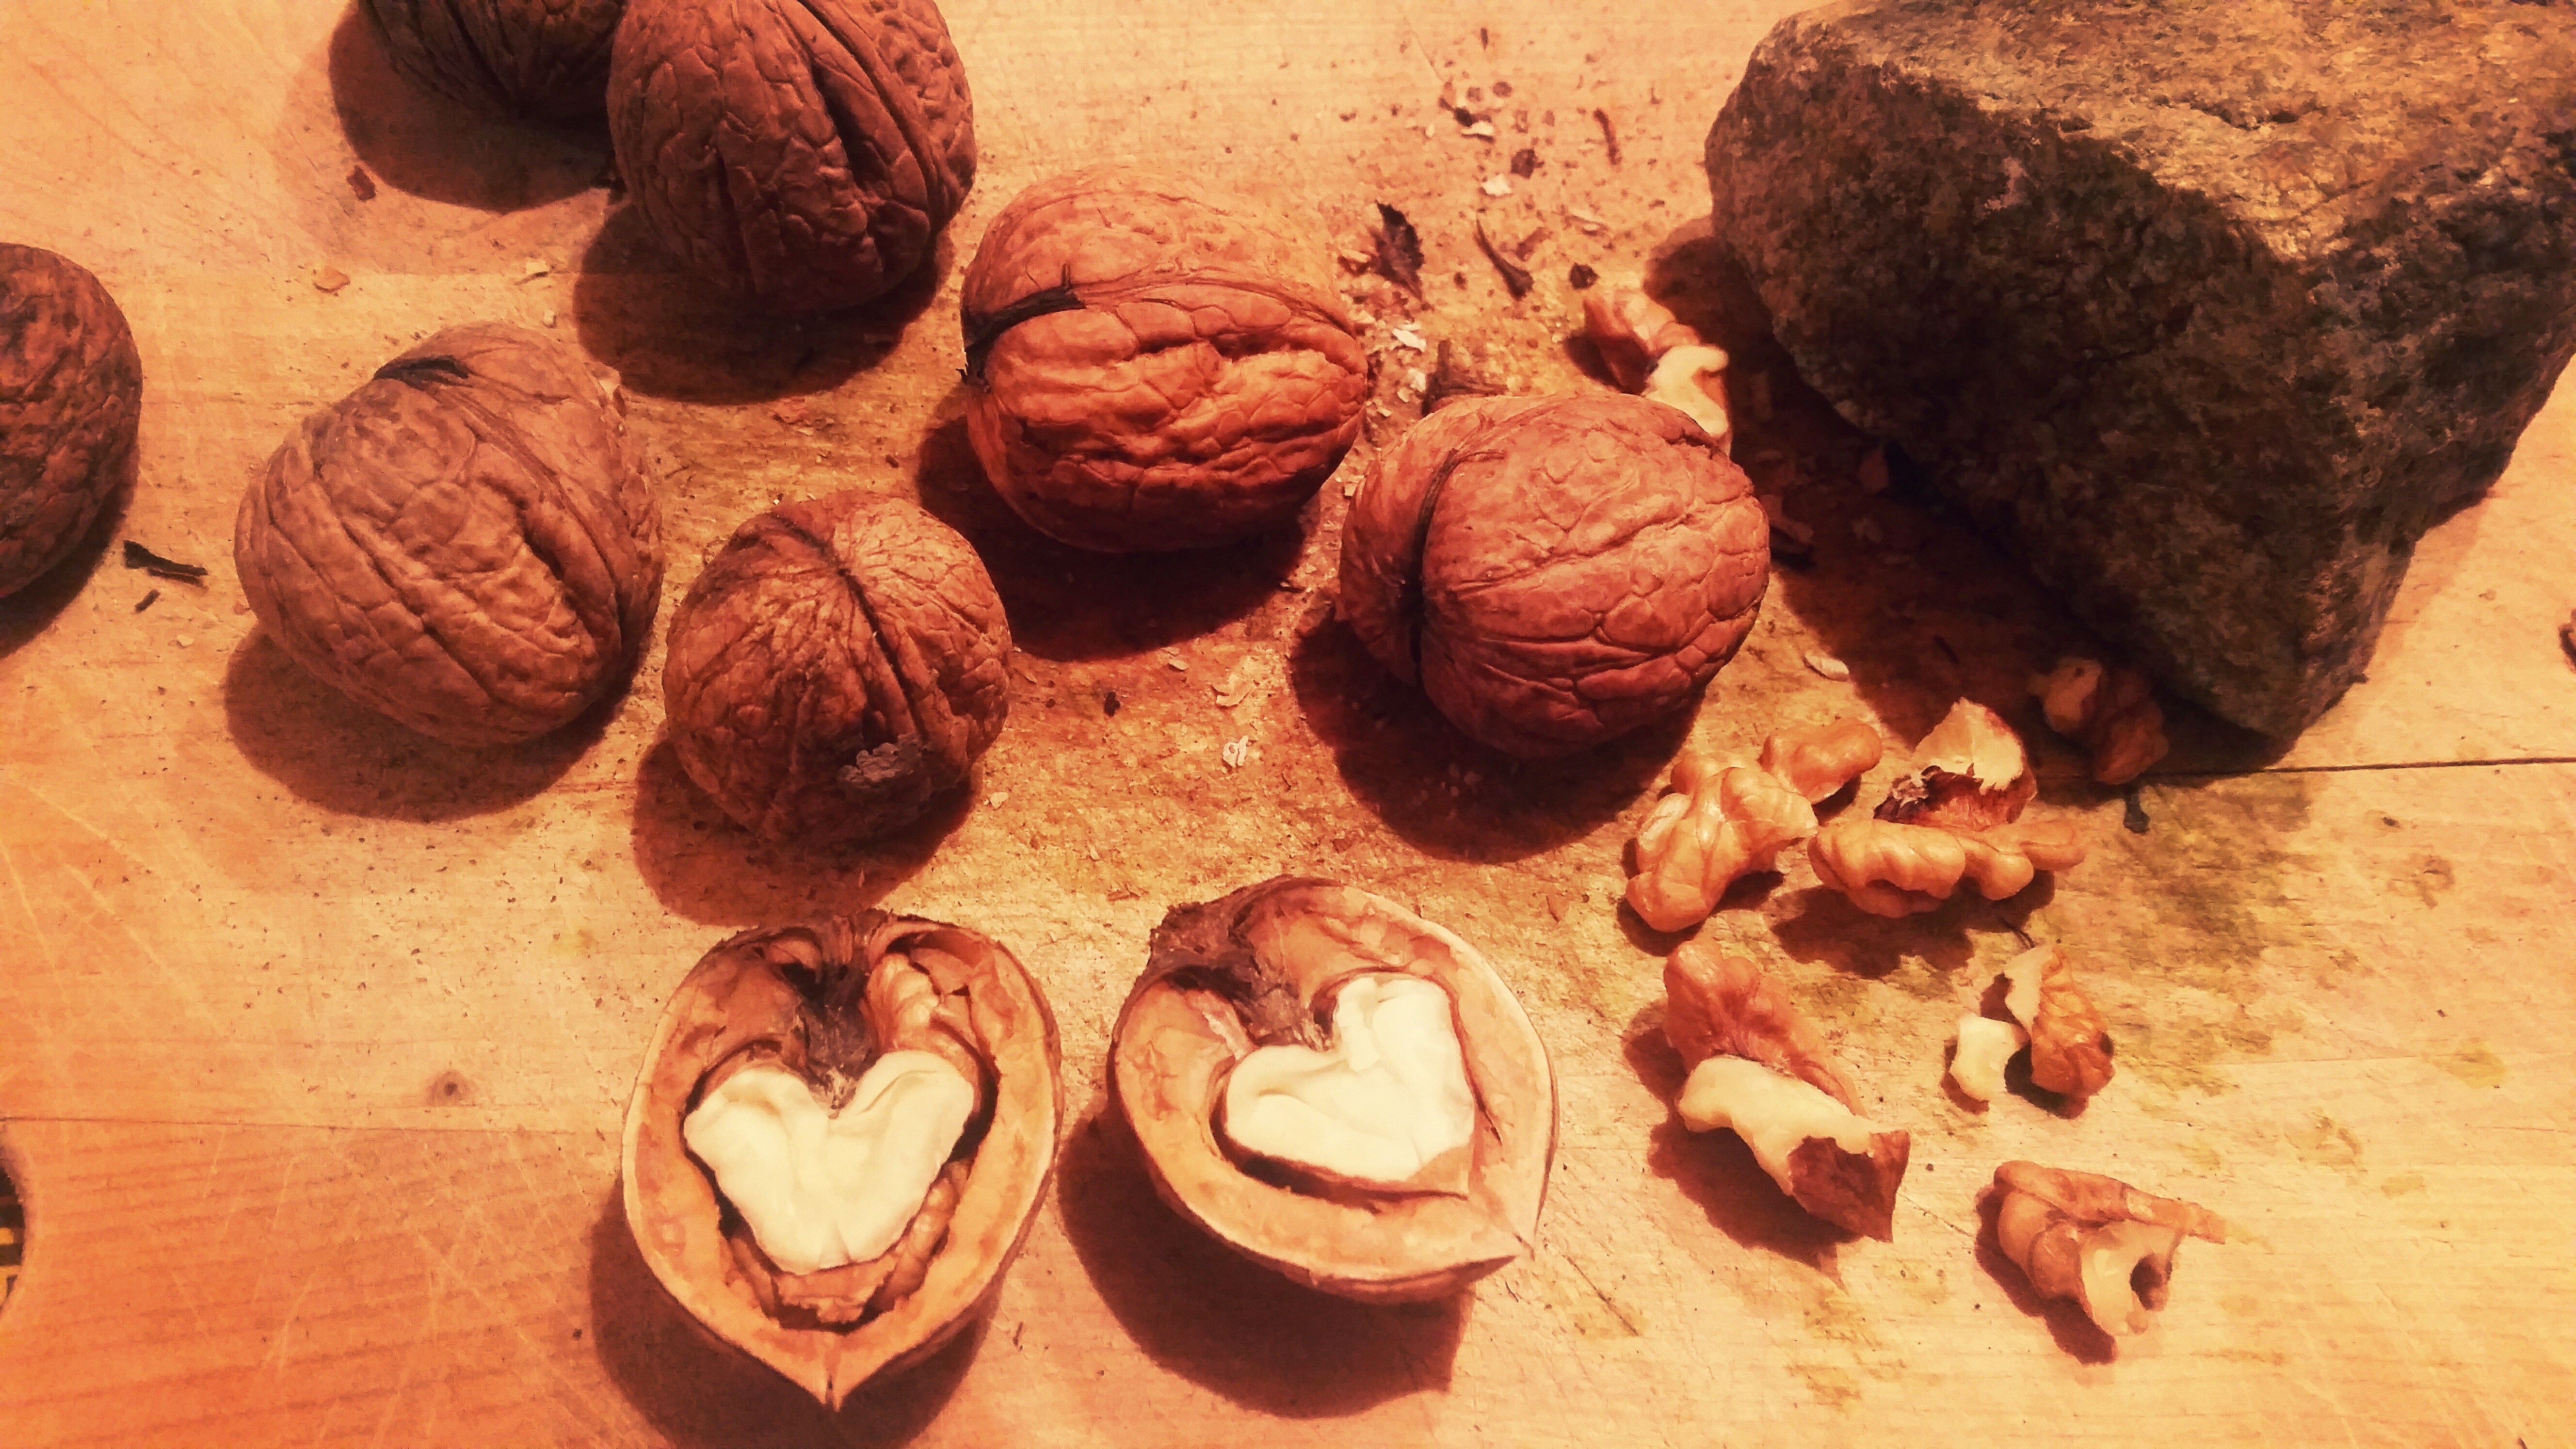
wood, love, heart, food, produce, baking, shell, nuts, organ, carving, walnuts